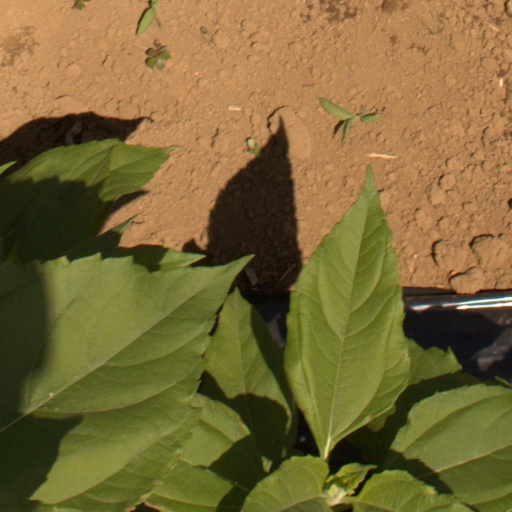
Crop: Jerusalem artichoke